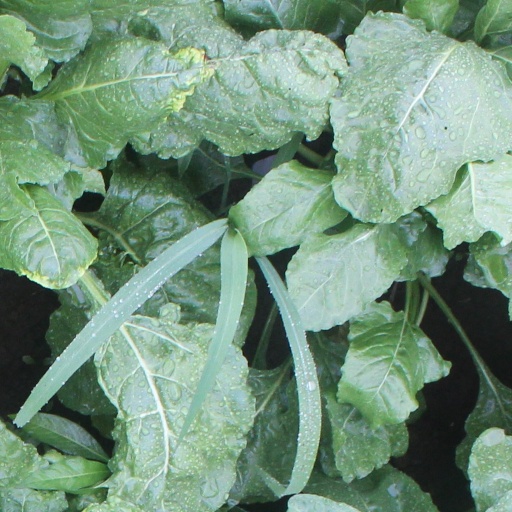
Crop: sugar beet